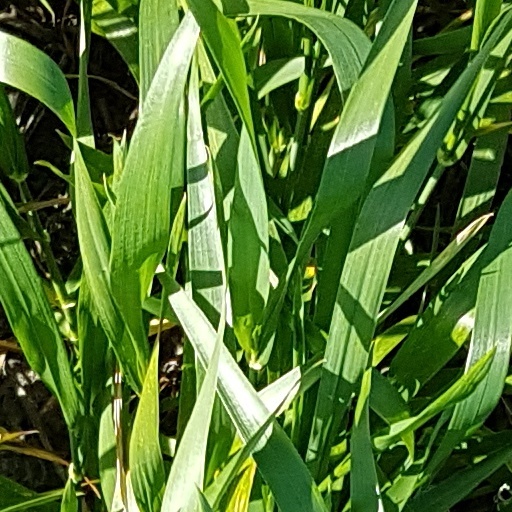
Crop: wheat